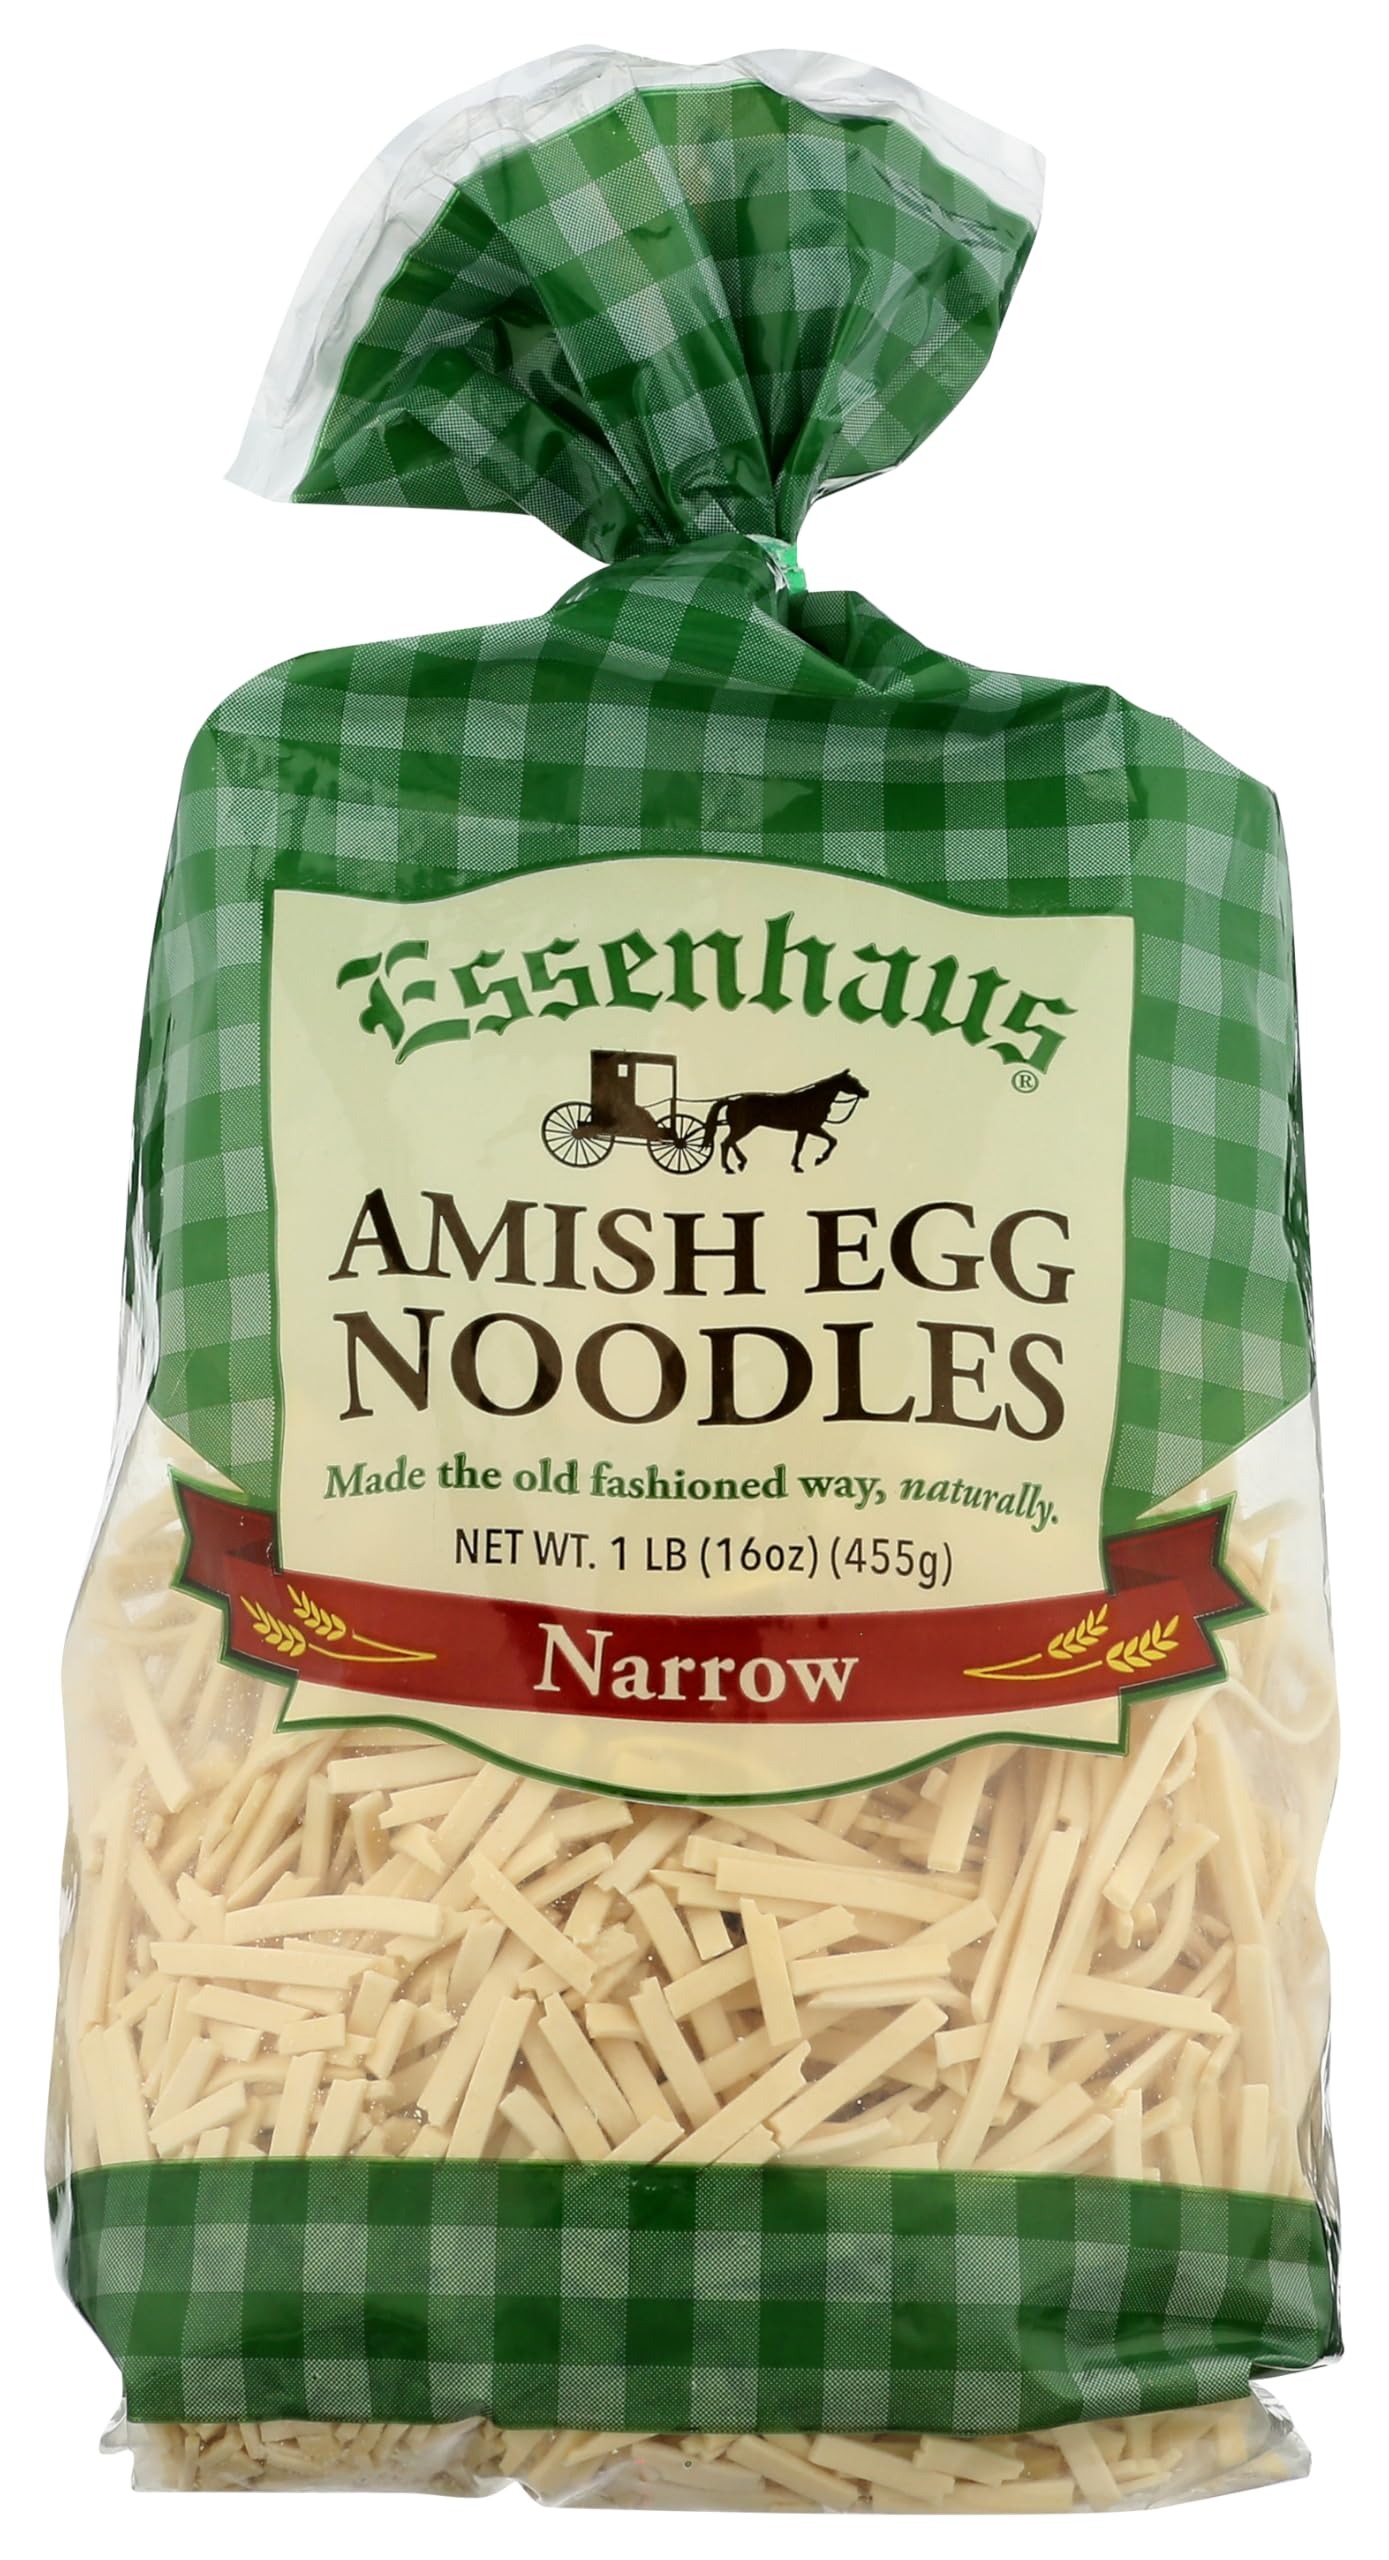
Item Name: Essenhaus, Homestyle Noodles Narrow, 16 Ounce
Value: 96.0
Unit: Fl Oz

Price: 3.64